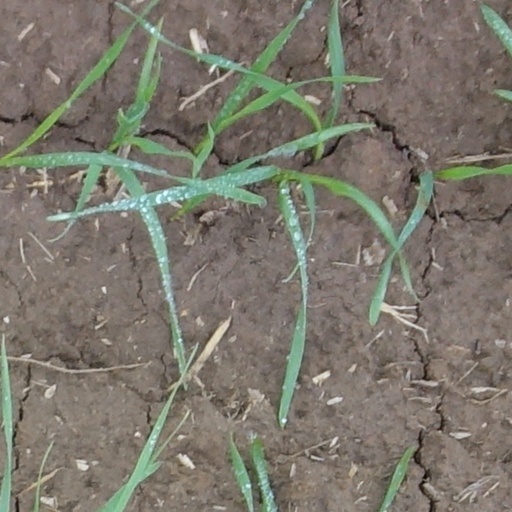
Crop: wheat